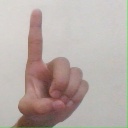
अक्षर: ड